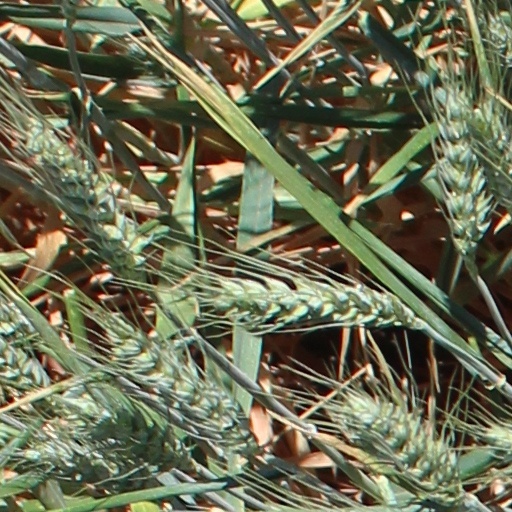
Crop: wheat